Carol Ohmart

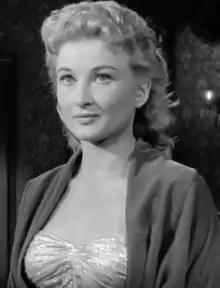
Ohmart in "House on Haunted Hill" (1959)

Armelia Carol Ohmart (June 3, 1927 – January 1, 2002), known professionally as Carol Ohmart, was an American actress and former model who appeared in numerous films and television series from the early 1950s until the 1970s. Over the duration of her career, she would appear in several notable horror and film noirs, including lead roles in "The Wild Party" (1956) and William Castle's "House on Haunted Hill" (1959).